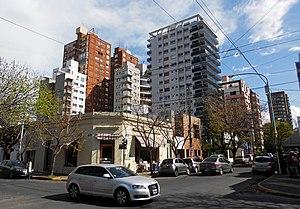
Quilmes est une ville de la province de Buenos Aires en Argentine. Elle est la capitale du partido de Quilmes. Située à 17 kilomètres de la capitale argentine.